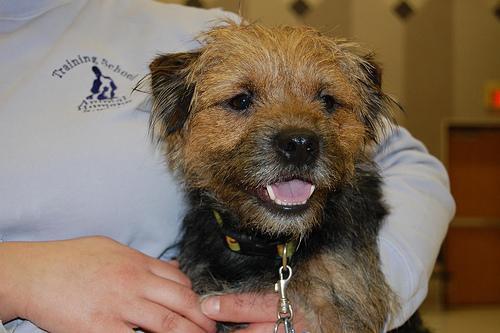
Border_terrier